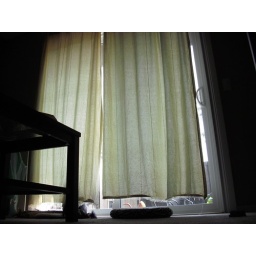
Lone cat in the window. Danya, our long haired brown tabby cat, is the newest member of our family.